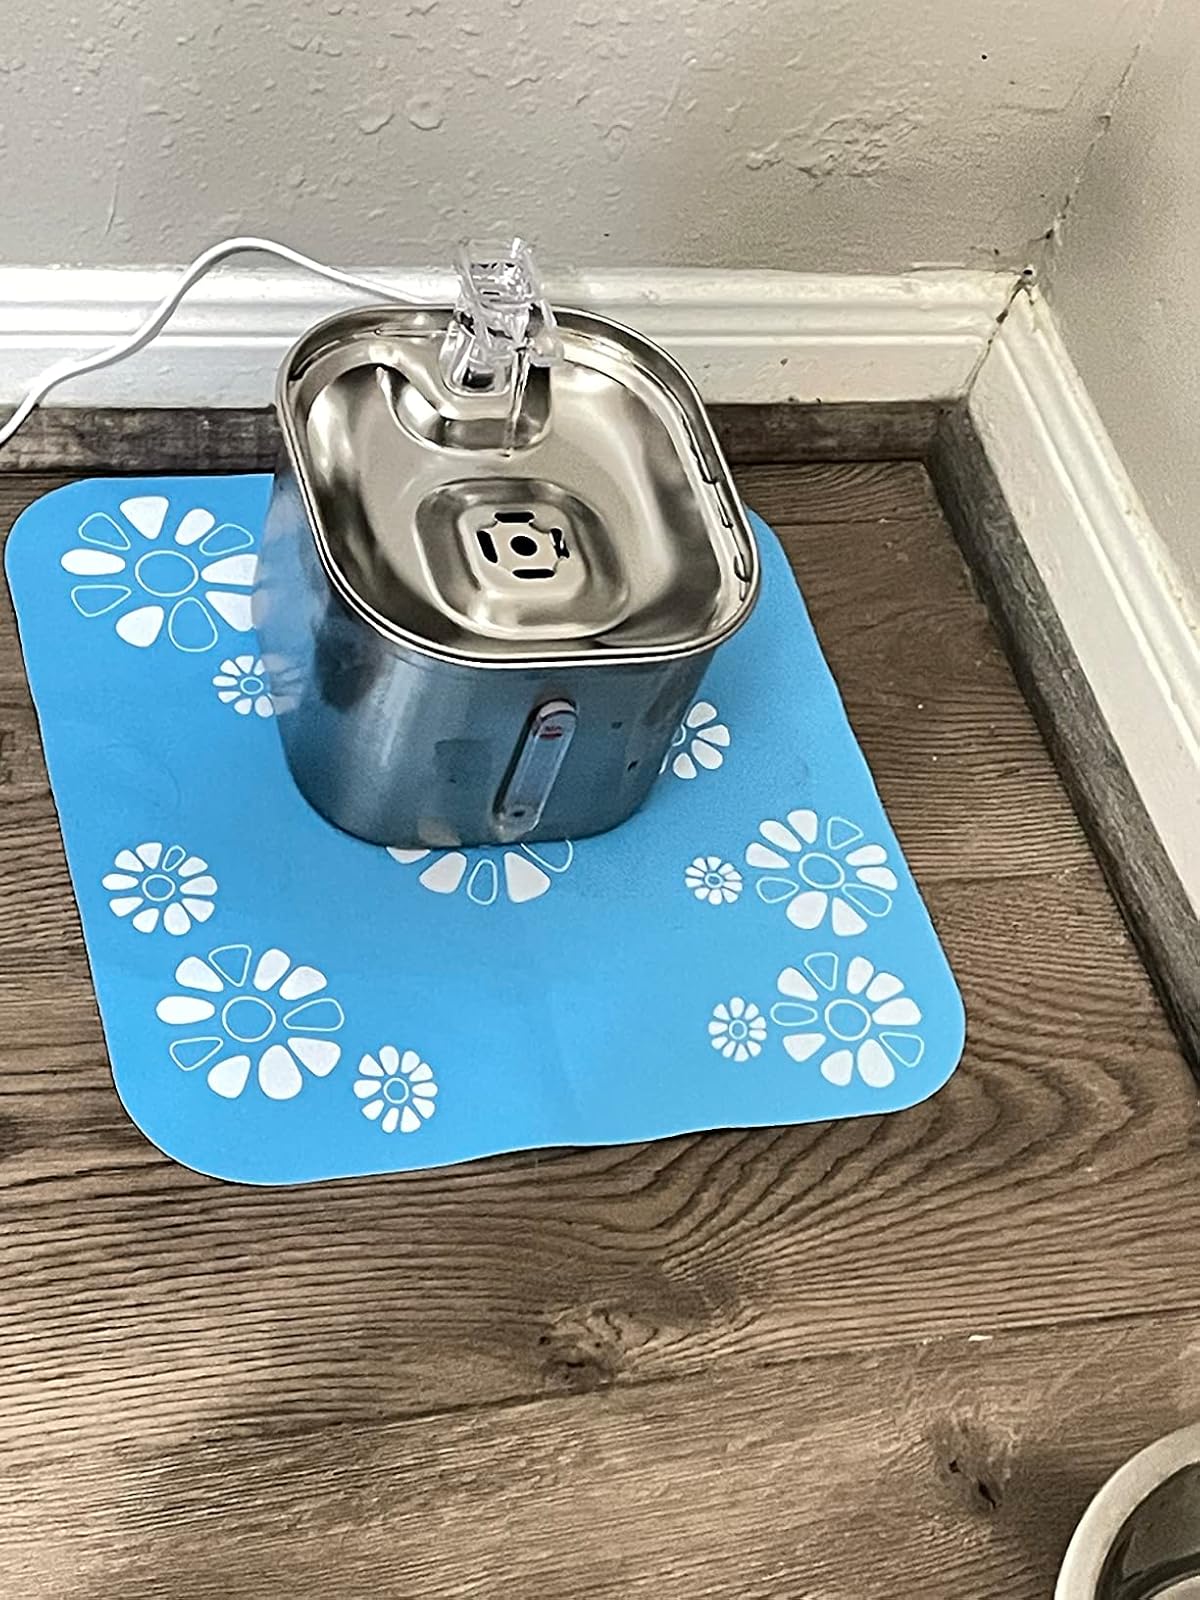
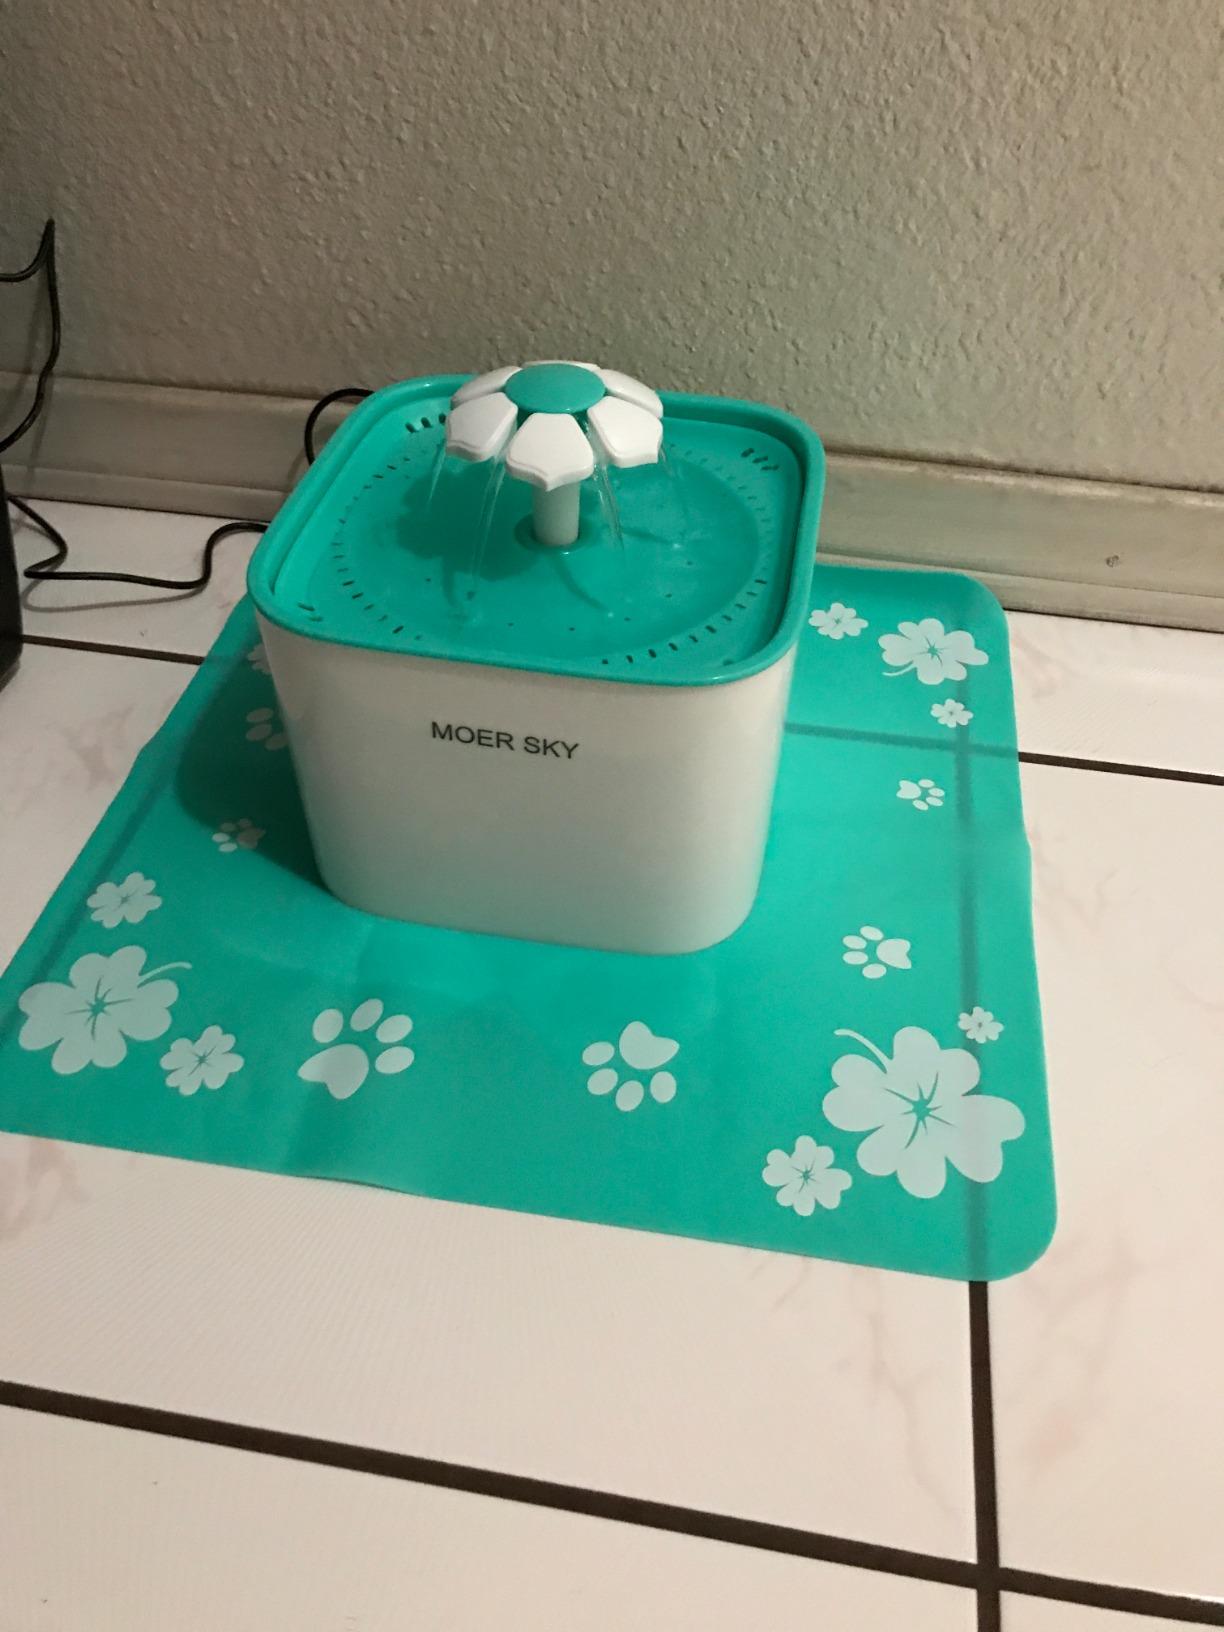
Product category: items_bowl
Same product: no